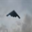
Label: airplane